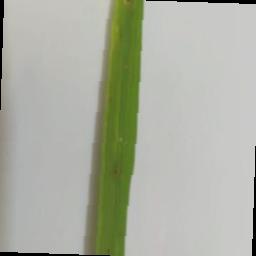
Label: Rice___Brown_Spot